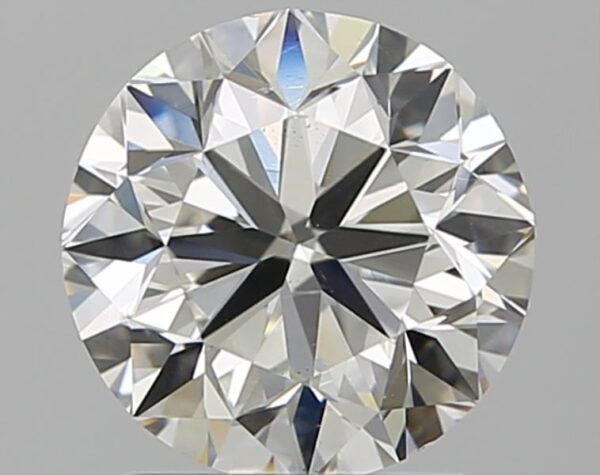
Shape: round
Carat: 1.5
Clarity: VS2
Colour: G
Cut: VG
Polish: EX
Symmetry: VG
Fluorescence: N
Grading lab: GIA
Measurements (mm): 7.09 x 7.18 x 4.59